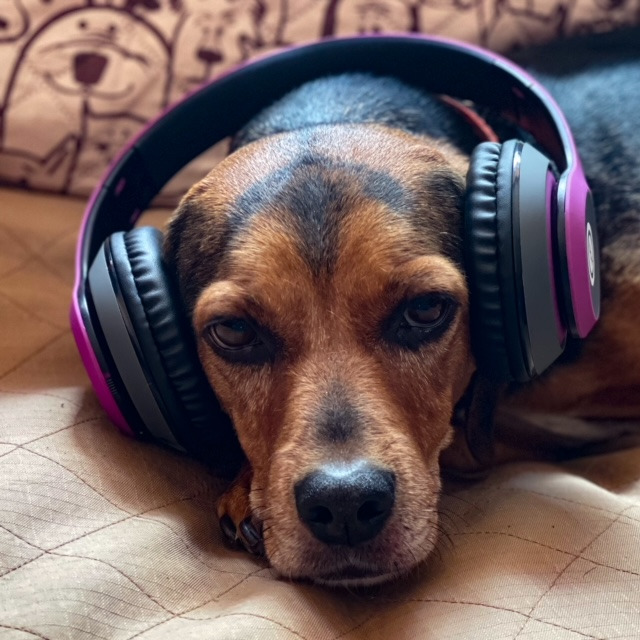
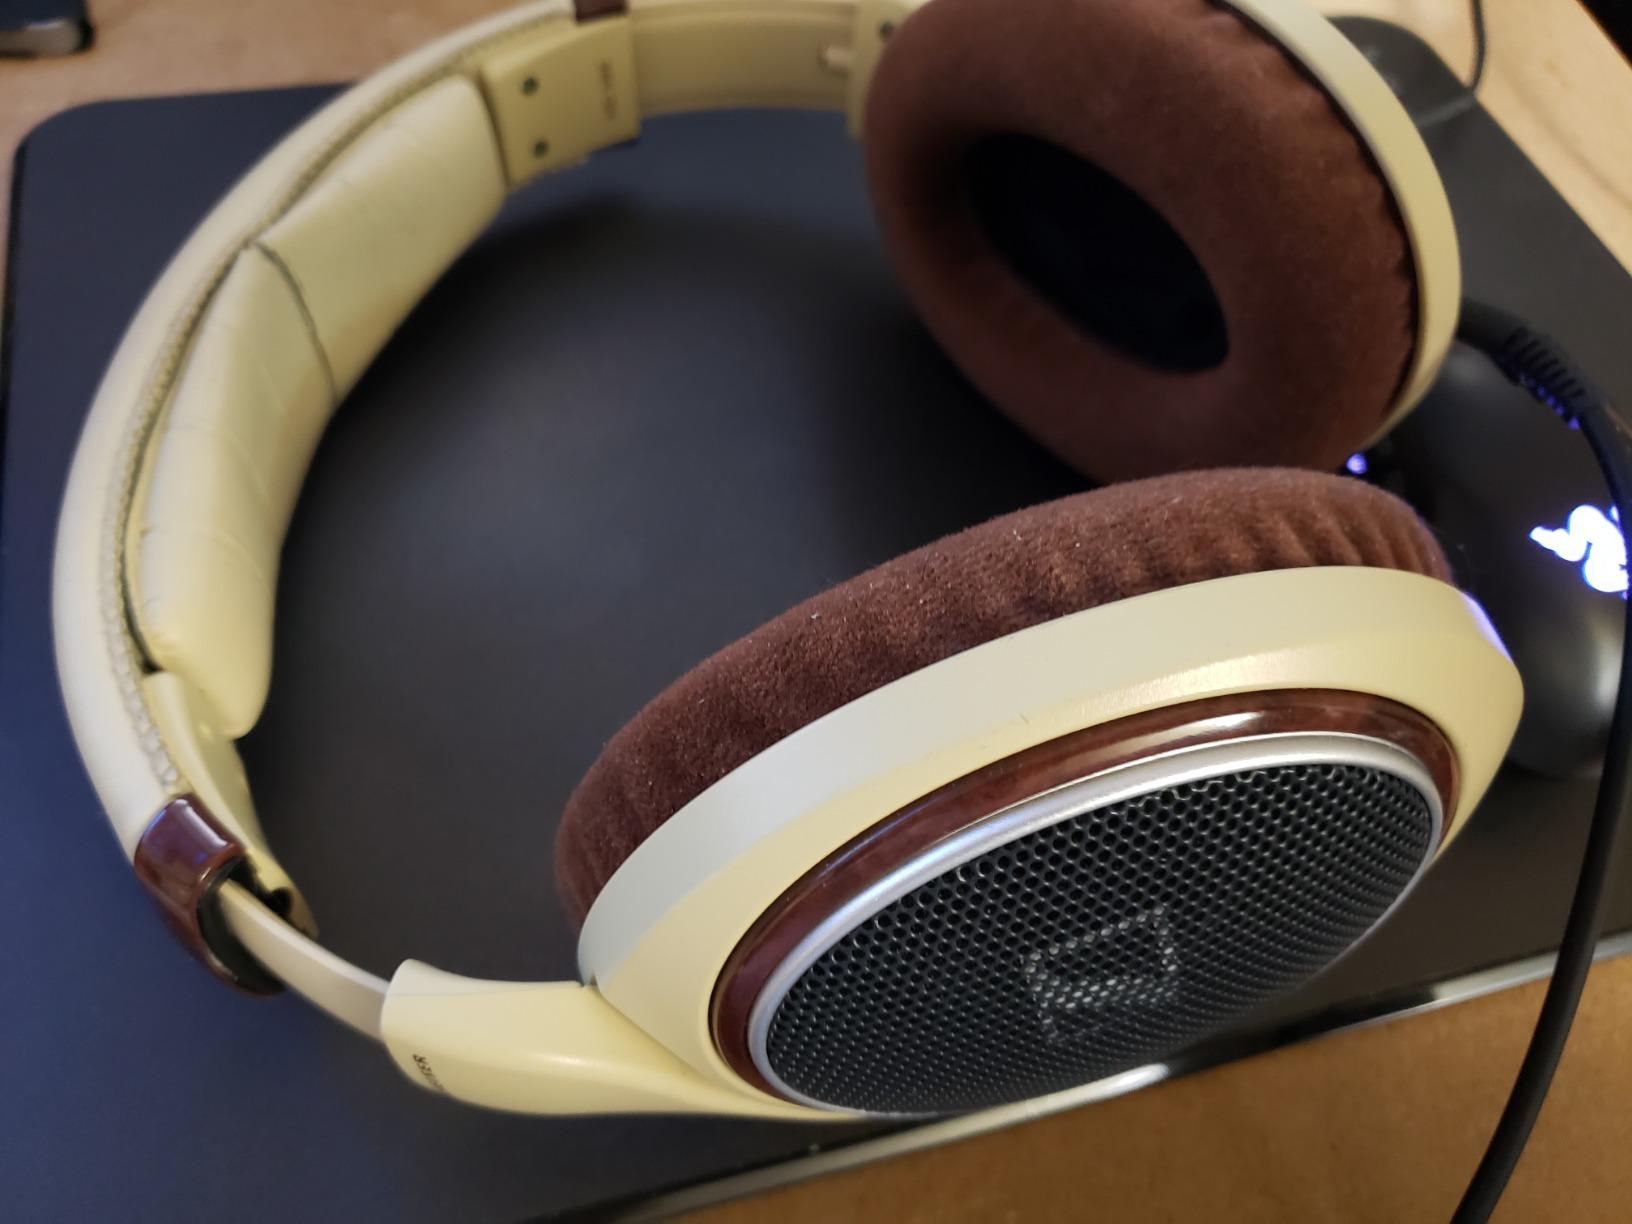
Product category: headphones
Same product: no